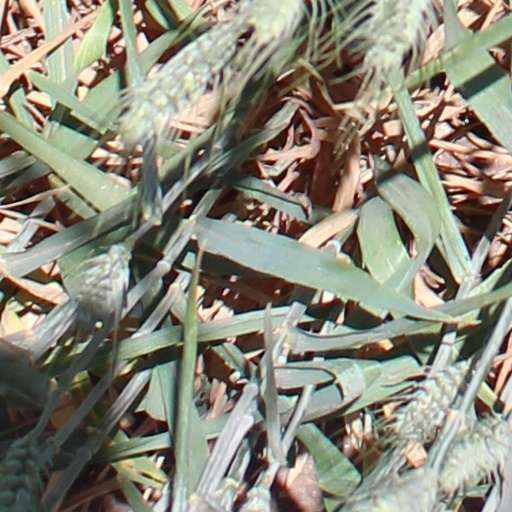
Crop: wheat